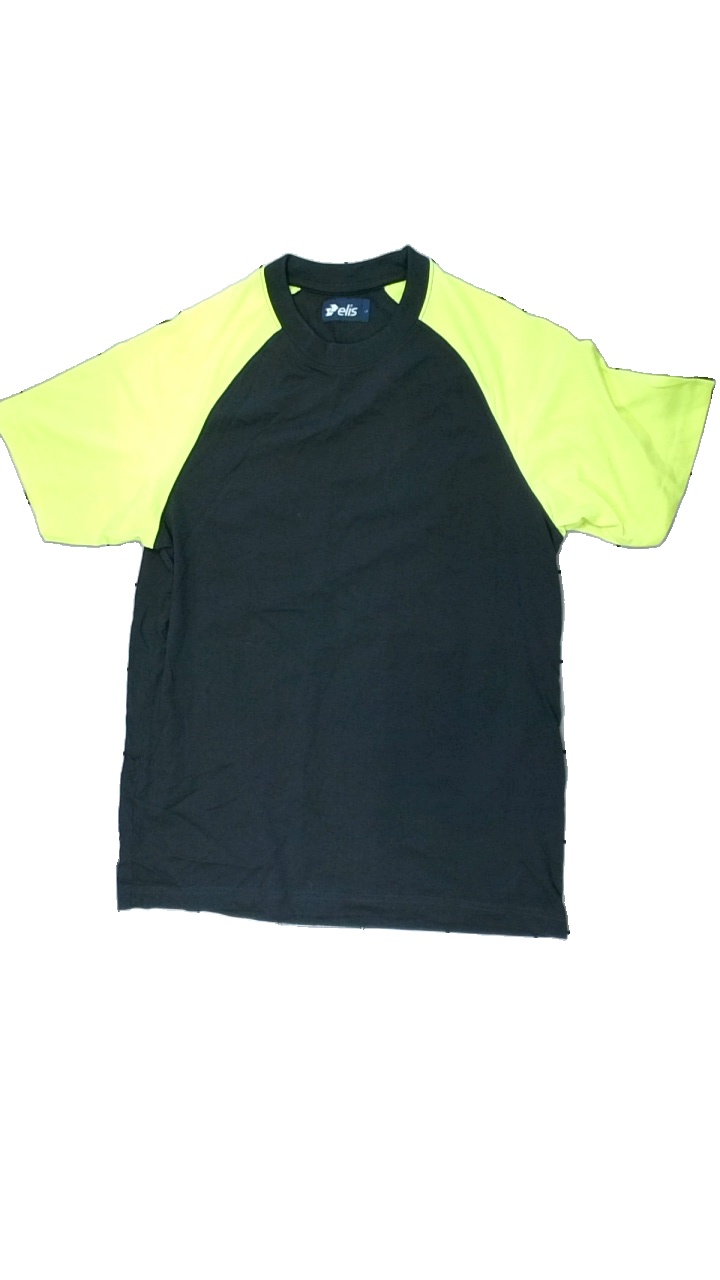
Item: T-shirt (Men)
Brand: Elis
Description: svart t-shirt med gula ärmar
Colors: Black, Yellow
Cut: Regular
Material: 58% cotton 42% polyester
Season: All
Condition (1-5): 5
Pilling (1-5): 5
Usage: Reuse
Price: <50